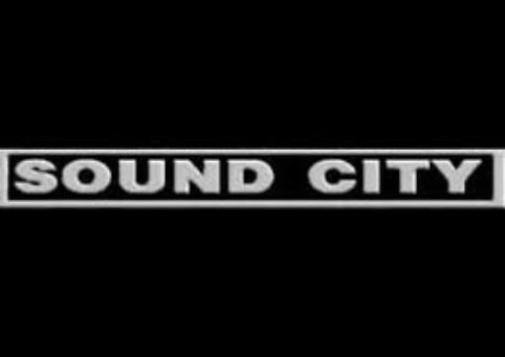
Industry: Leisure